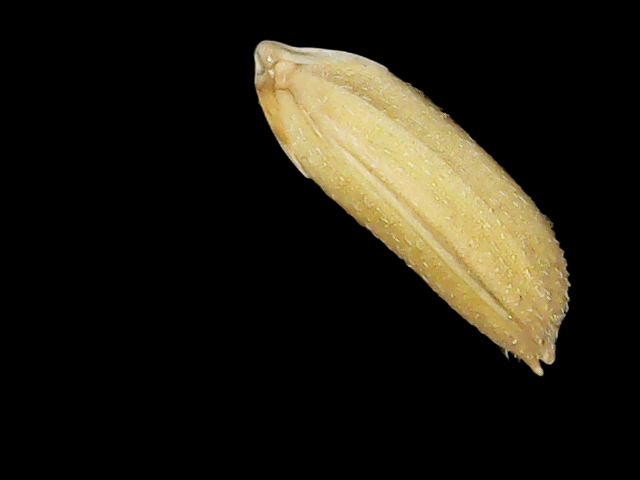
Rice variety: Binadhan21